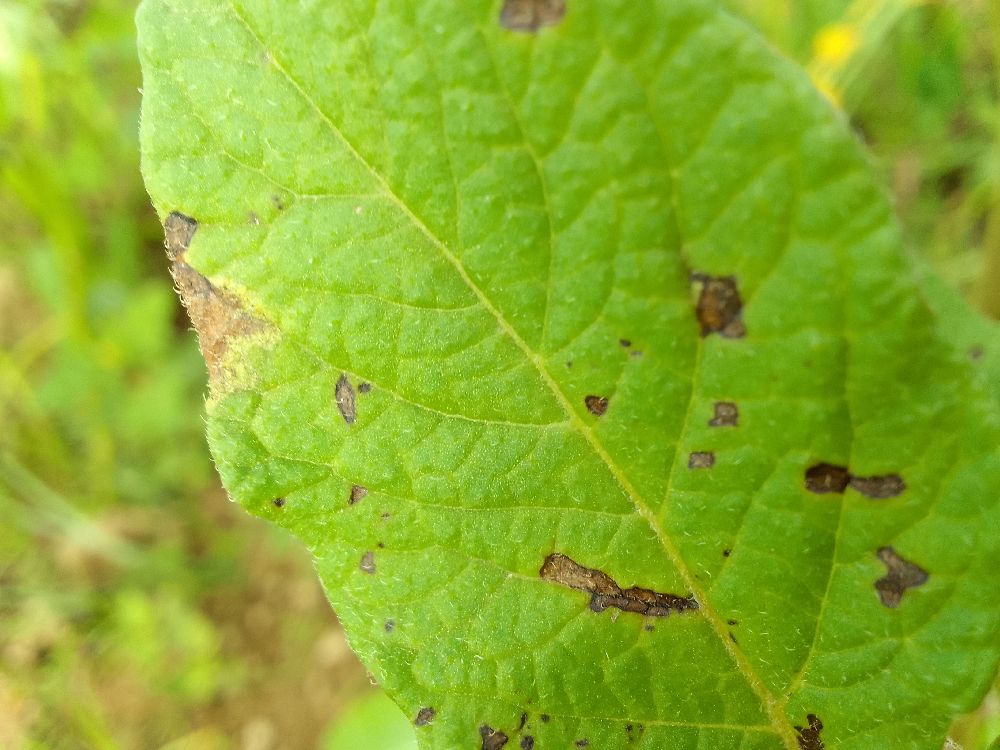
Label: Early blight